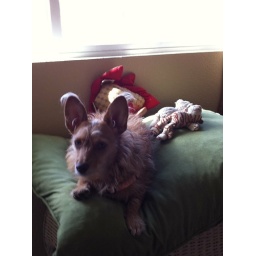
This lounging pillow by the bedroom window is a good place to start 2011